Fort Wayne, Indiana

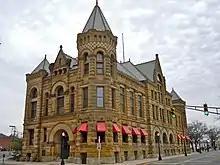
Old City Hall

Fort Wayne is in the East North Central region of the Midwestern United States, in northeastern Indiana, west of Ohio and south of Michigan. According to the 2010 census, Fort Wayne has a total area of , of which (or 99.81%) is land and (or 0.19%) is water.